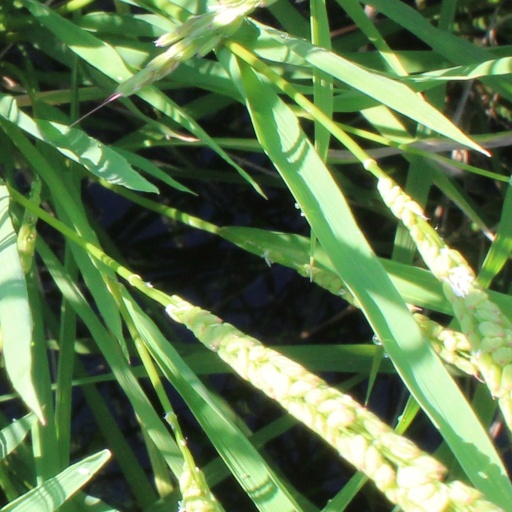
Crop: rice